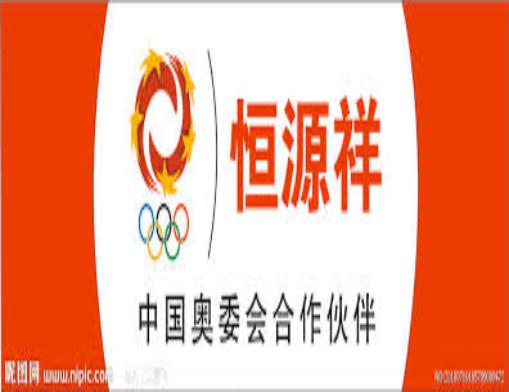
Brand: HengYuXiang
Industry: Necessities